History of Chile

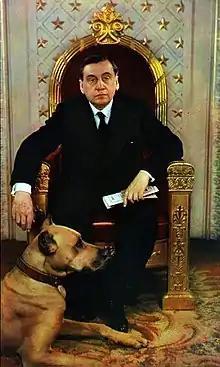
Arturo Alessandri Palma

By the 1920s, the emerging middle and working classes were powerful enough to elect a reformist president, Arturo Alessandri Palma. Alessandri appealed to those who believed the social question should be addressed, to those worried by the decline in nitrate exports during World War I, and to those weary of presidents dominated by Congress. Promising "evolution to avoid revolution", he pioneered a new campaign style of appealing directly to the masses with florid oratory and charisma. After winning a seat in the Senate representing the mining north in 1915, he earned the sobriquet "Lion of Tarapacá."